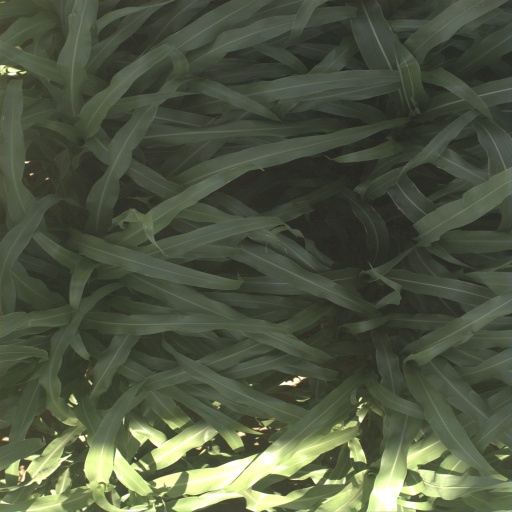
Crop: sorghum